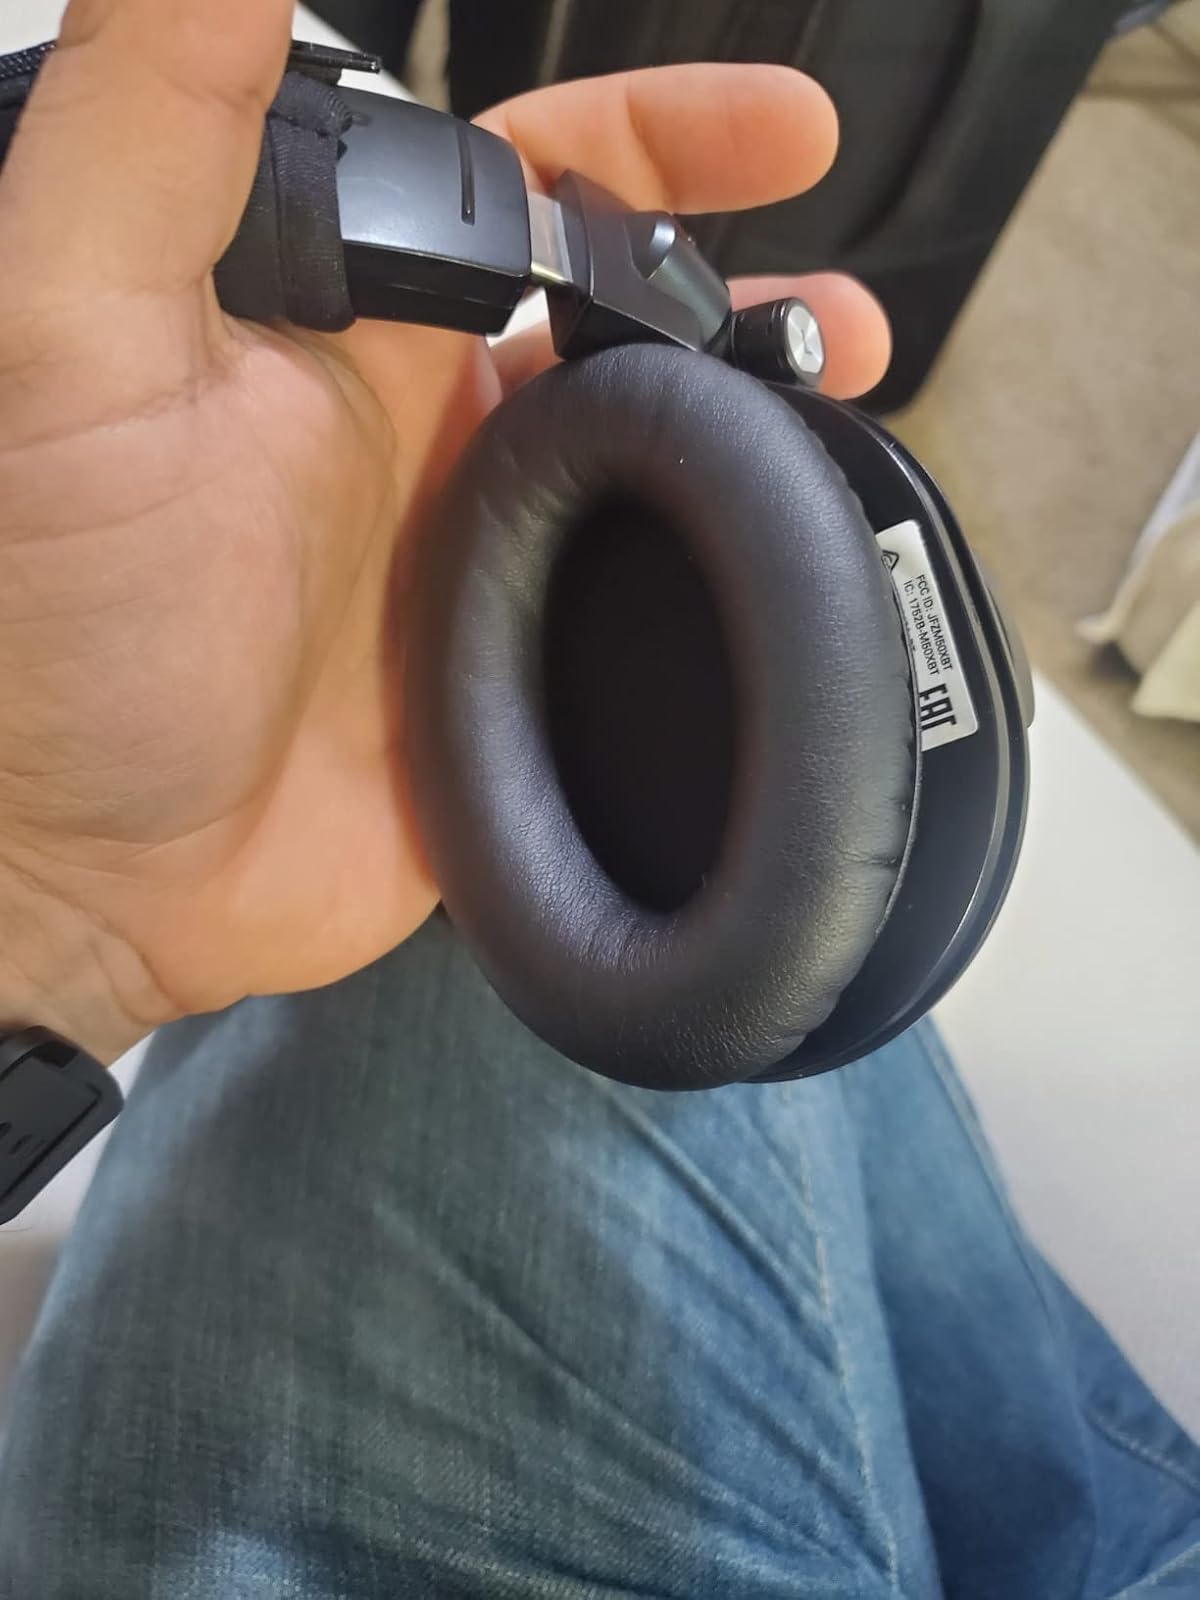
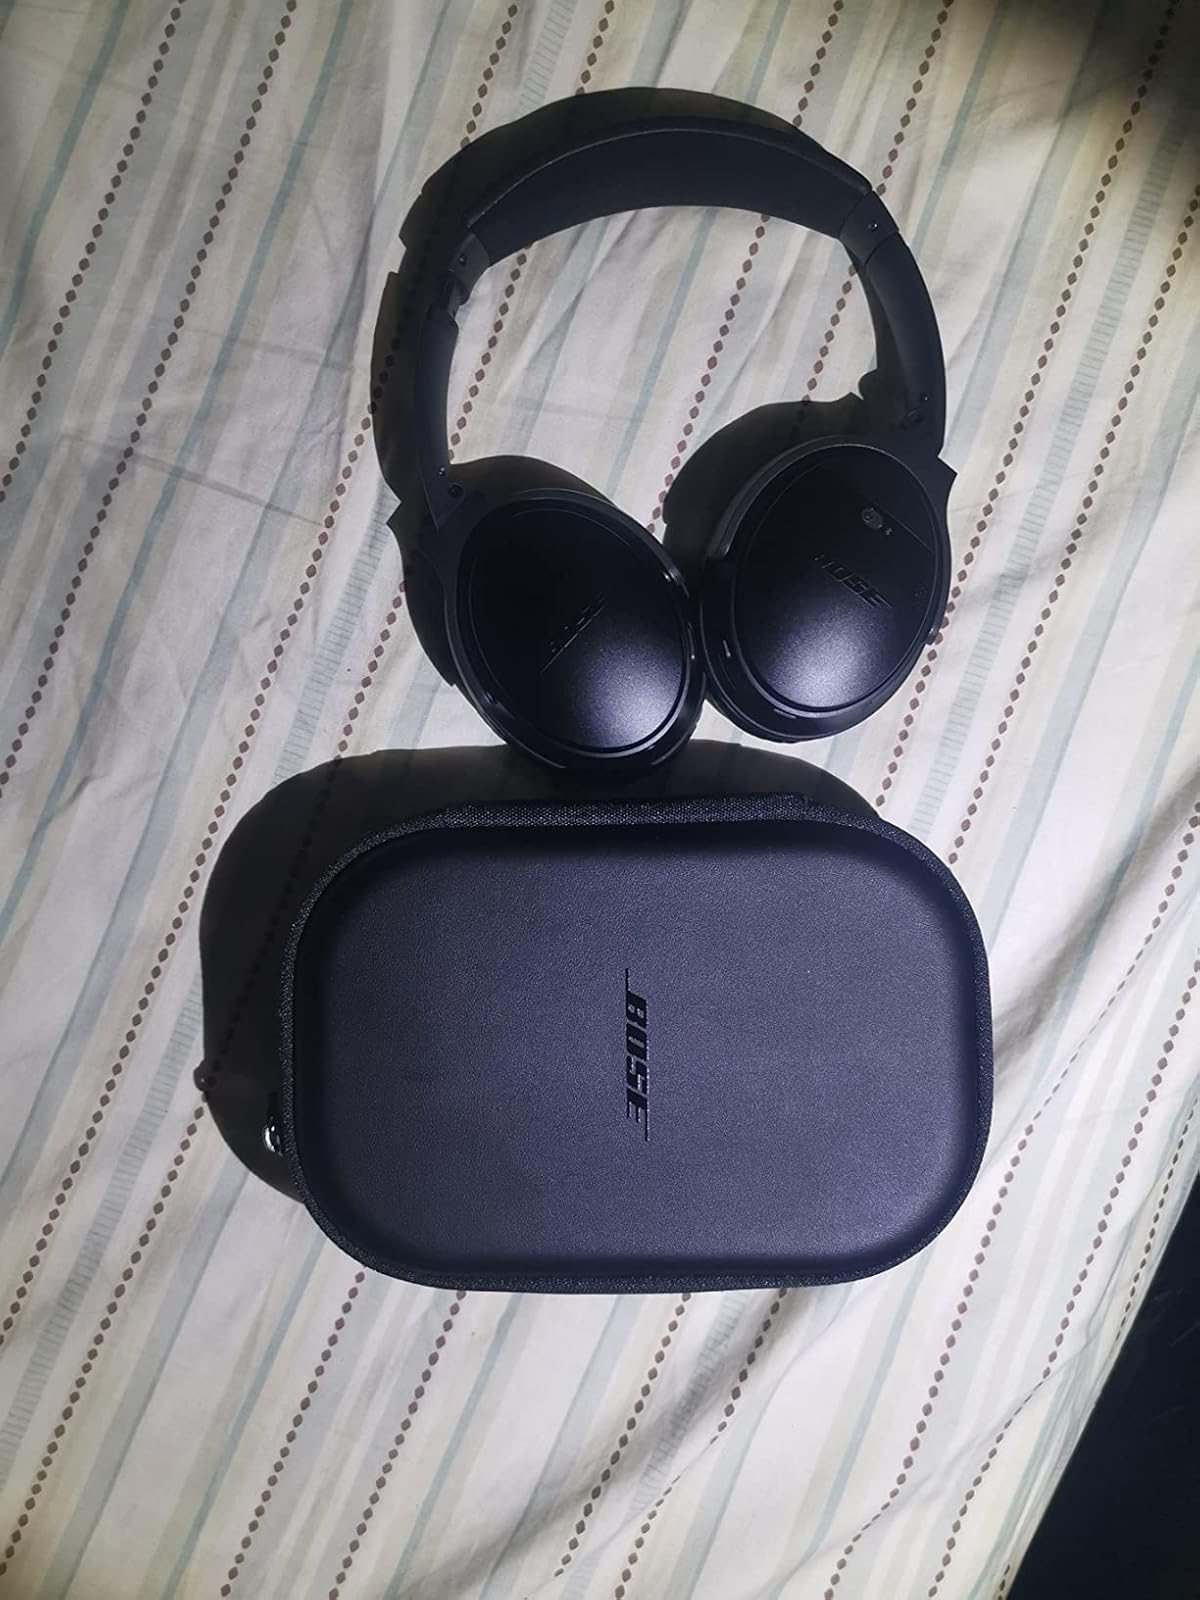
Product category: headphones
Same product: no